Hawkeye (Clint Barton)

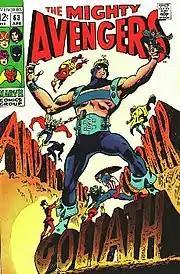
Clint Barton as the second Goliath on the cover of "Avengers" #63 (April 1969). Art by Gene Colan.

Hawkeye enjoys many adventures with the Avengers and proves himself a hero on numerous occasions. However, when his bow breaks during a crucial moment in a battle, Clint decides to adopt the Goliath costume and identity, succeeding Hank Pym. Barton (as Goliath) was later approached by his brother Barney Barton who was now a big-time racketeer. Barney had learned of Egghead's plans to construct an orbiting laser death-ray to extort money from the United States and came to the Avengers for help. The Avengers confronted Egghead's allies, the Mad Thinker and the Puppet Master. Tragically, Barney died in the ensuing battle; It was later revealed that Barney Barton was actually an undercover FBI agent. Soon after this encounter, Egghead hires the Swordsman to capture Goliath (thinking him to be Pym instead of Clint). Clint defeats and captures both criminals, finding justice for his brother at last. At the conclusion of the Kree-Skrull War Clint resumes the identity of Hawkeye with a new costume. After several adventures, Hawkeye quits the Avengers after a bitter rift with the Vision over the affections of the Scarlet Witch. Barton returns to his original Hawkeye costume and strikes out on his own.